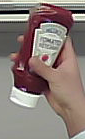
Product: heinz_ketchup